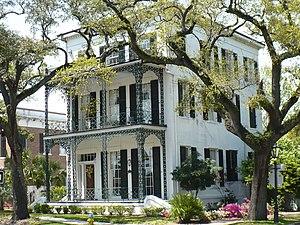
Mobile est une ville de l'État américain d'Alabama, la troisième par sa population et le siège du comté de Mobile. Elle est située sur le fleuve Mobile et au centre de la côte du Golfe. Sa population intra muros est de 195 111 habitants au recensement de 2010.